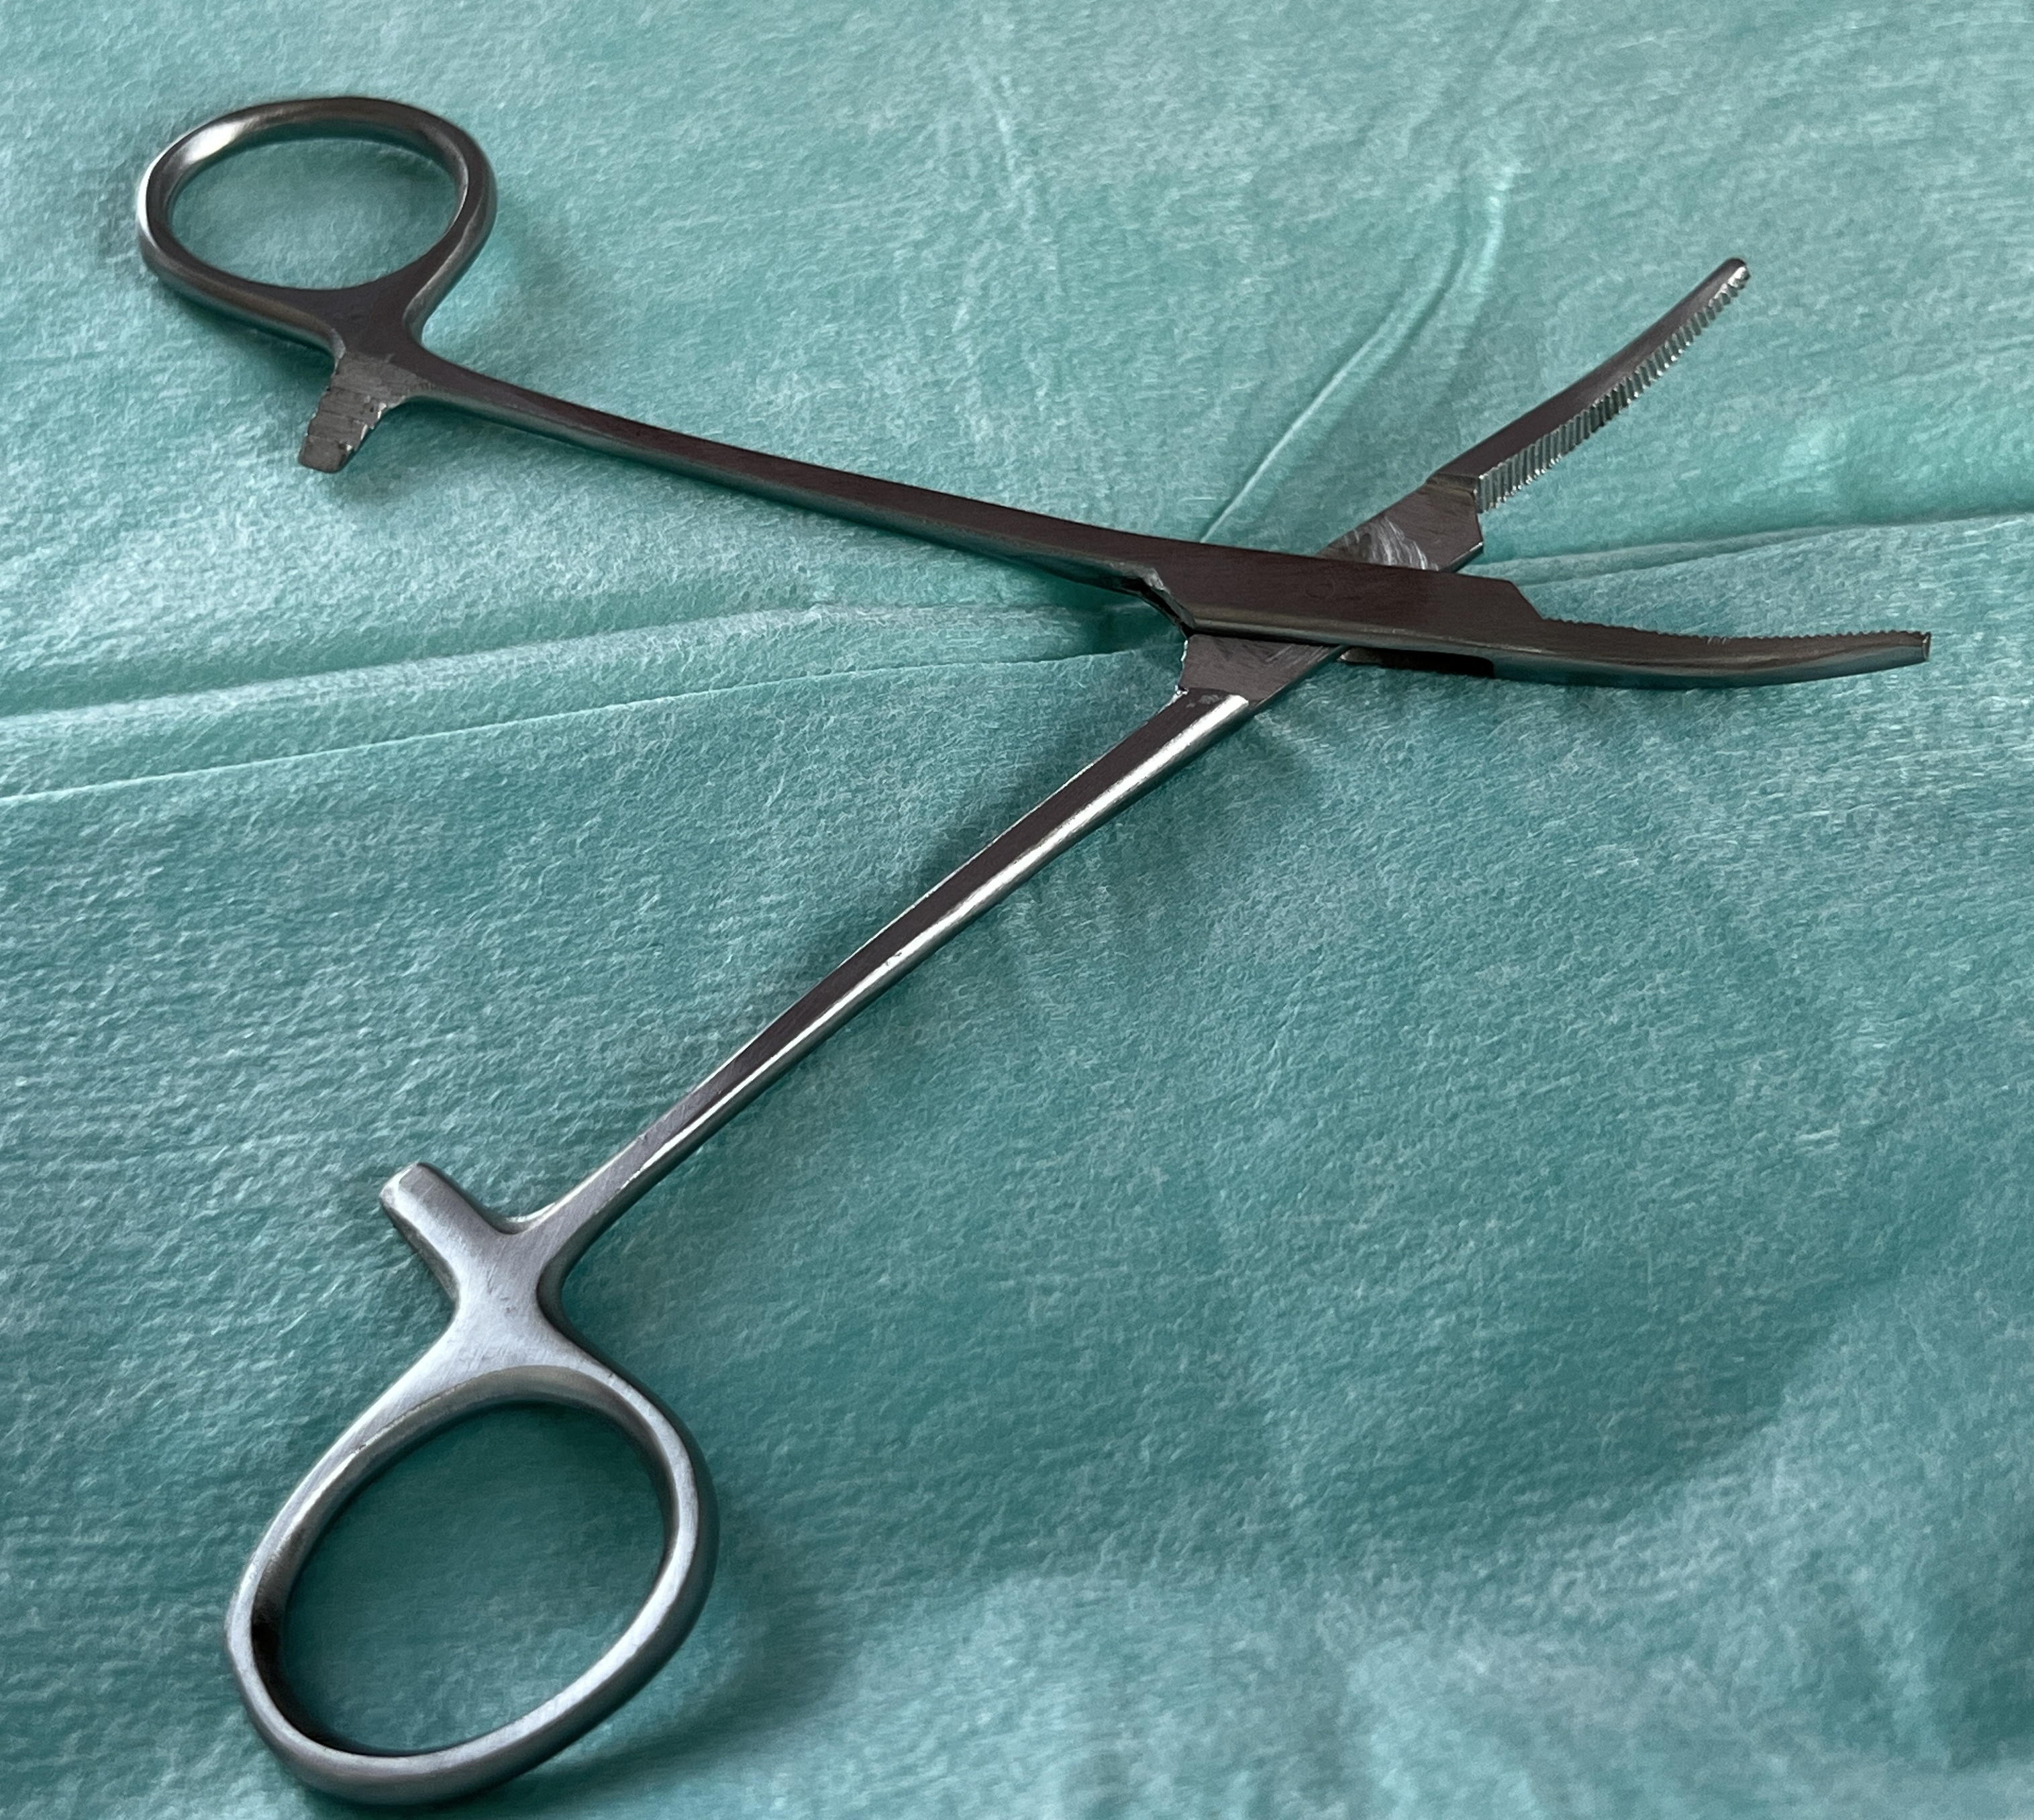
Hinged instrument state: open